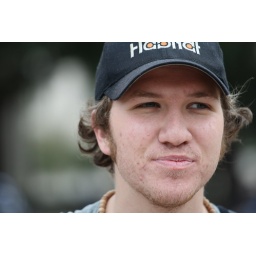
This guy by the UT tower was holding up a sign offering 'free hugs' on Valentine's Day.